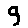
Label: 9